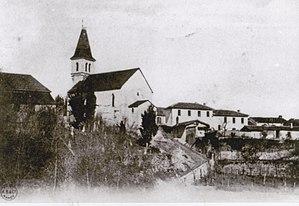
Eglise et vieux cimetière début XX°s.
L'église Saint-Jean-Baptiste de Nestier est une église catholique située à Nestier, dans le département français des Hautes-Pyrénées.
Nestier est une commune française située dans le département des Hautes-Pyrénées en région administrative appelée Occitanie. Sa région historique est la Gascogne.